Langford, New York

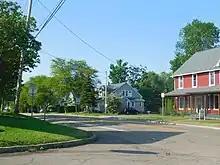
Langford on NY 75

Langford is a hamlet in the town of North Collins in southern Erie County, New York, United States. The hamlet is located at the junction of NY 249 and NY 75.